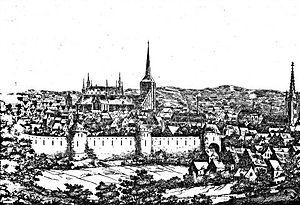
Cet article retrace l'histoire de Louvain en complément de l'article principal sur la ville de Louvain.